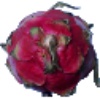
Label: Pitahaya Red 1